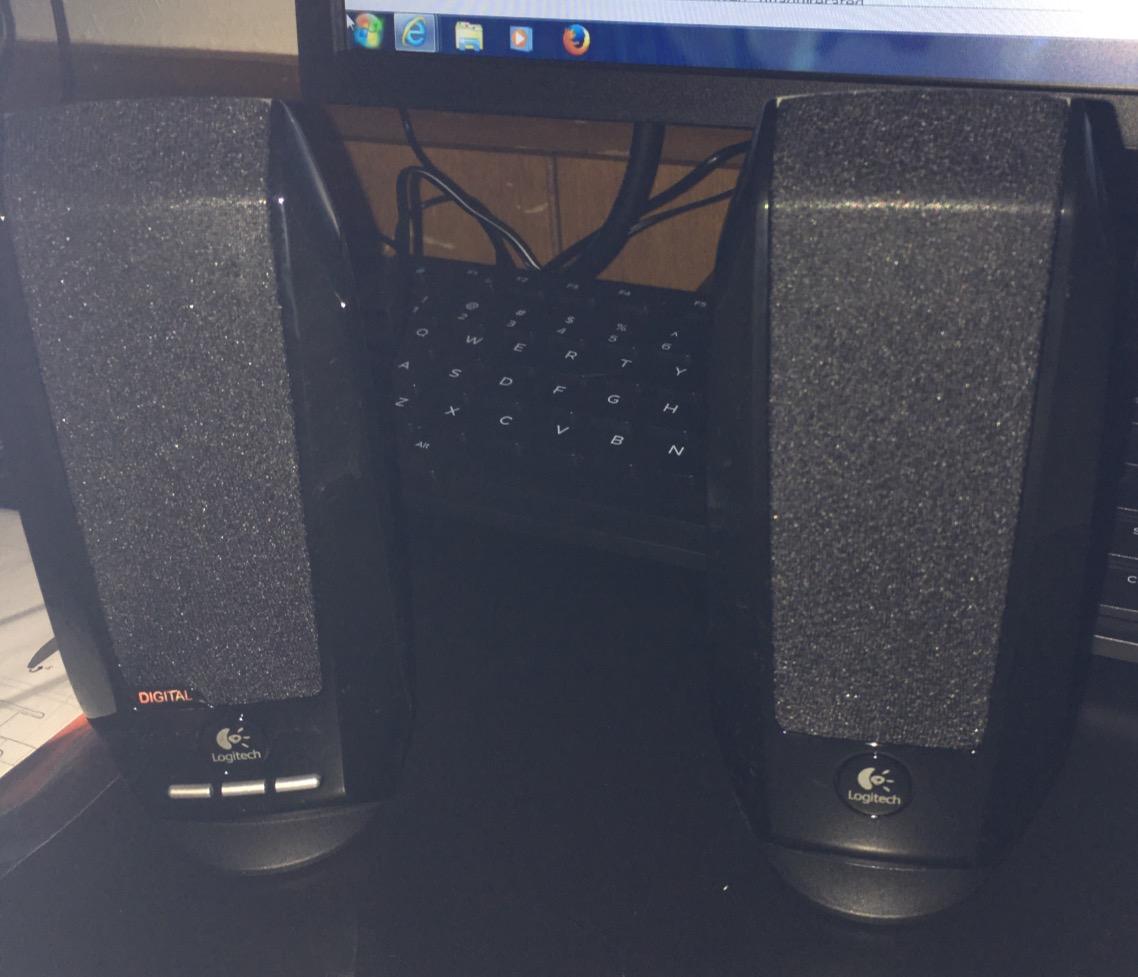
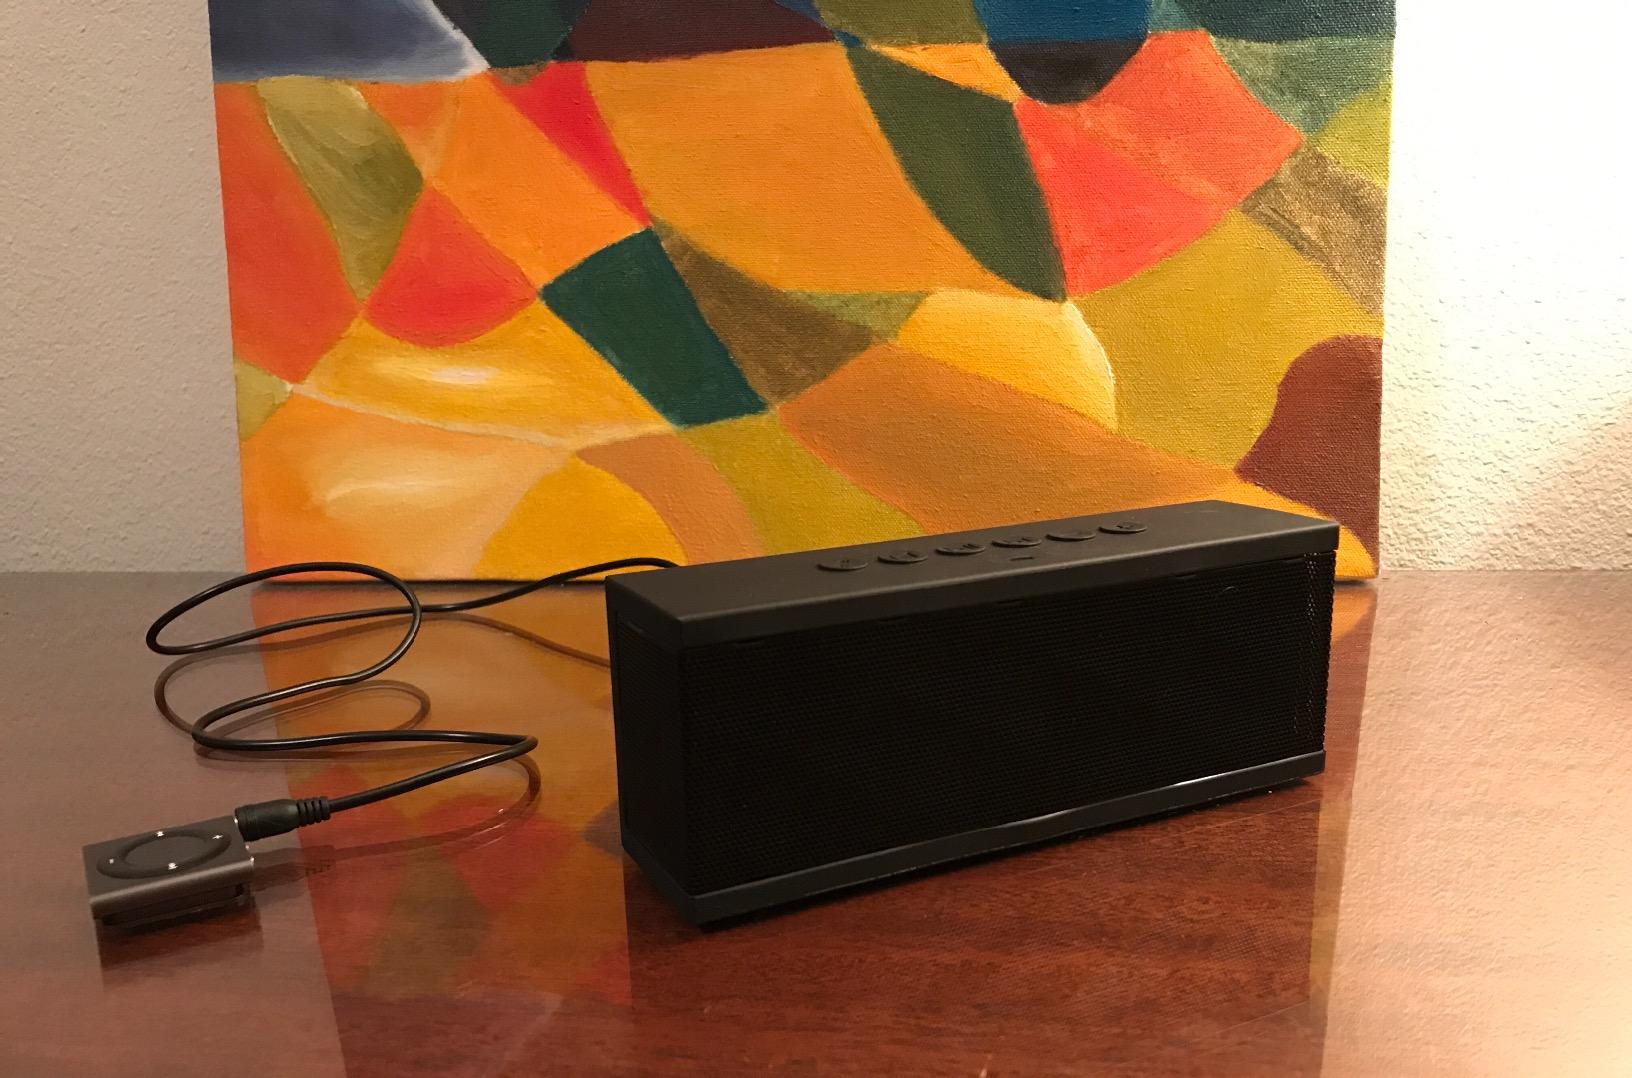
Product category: speaker
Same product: no